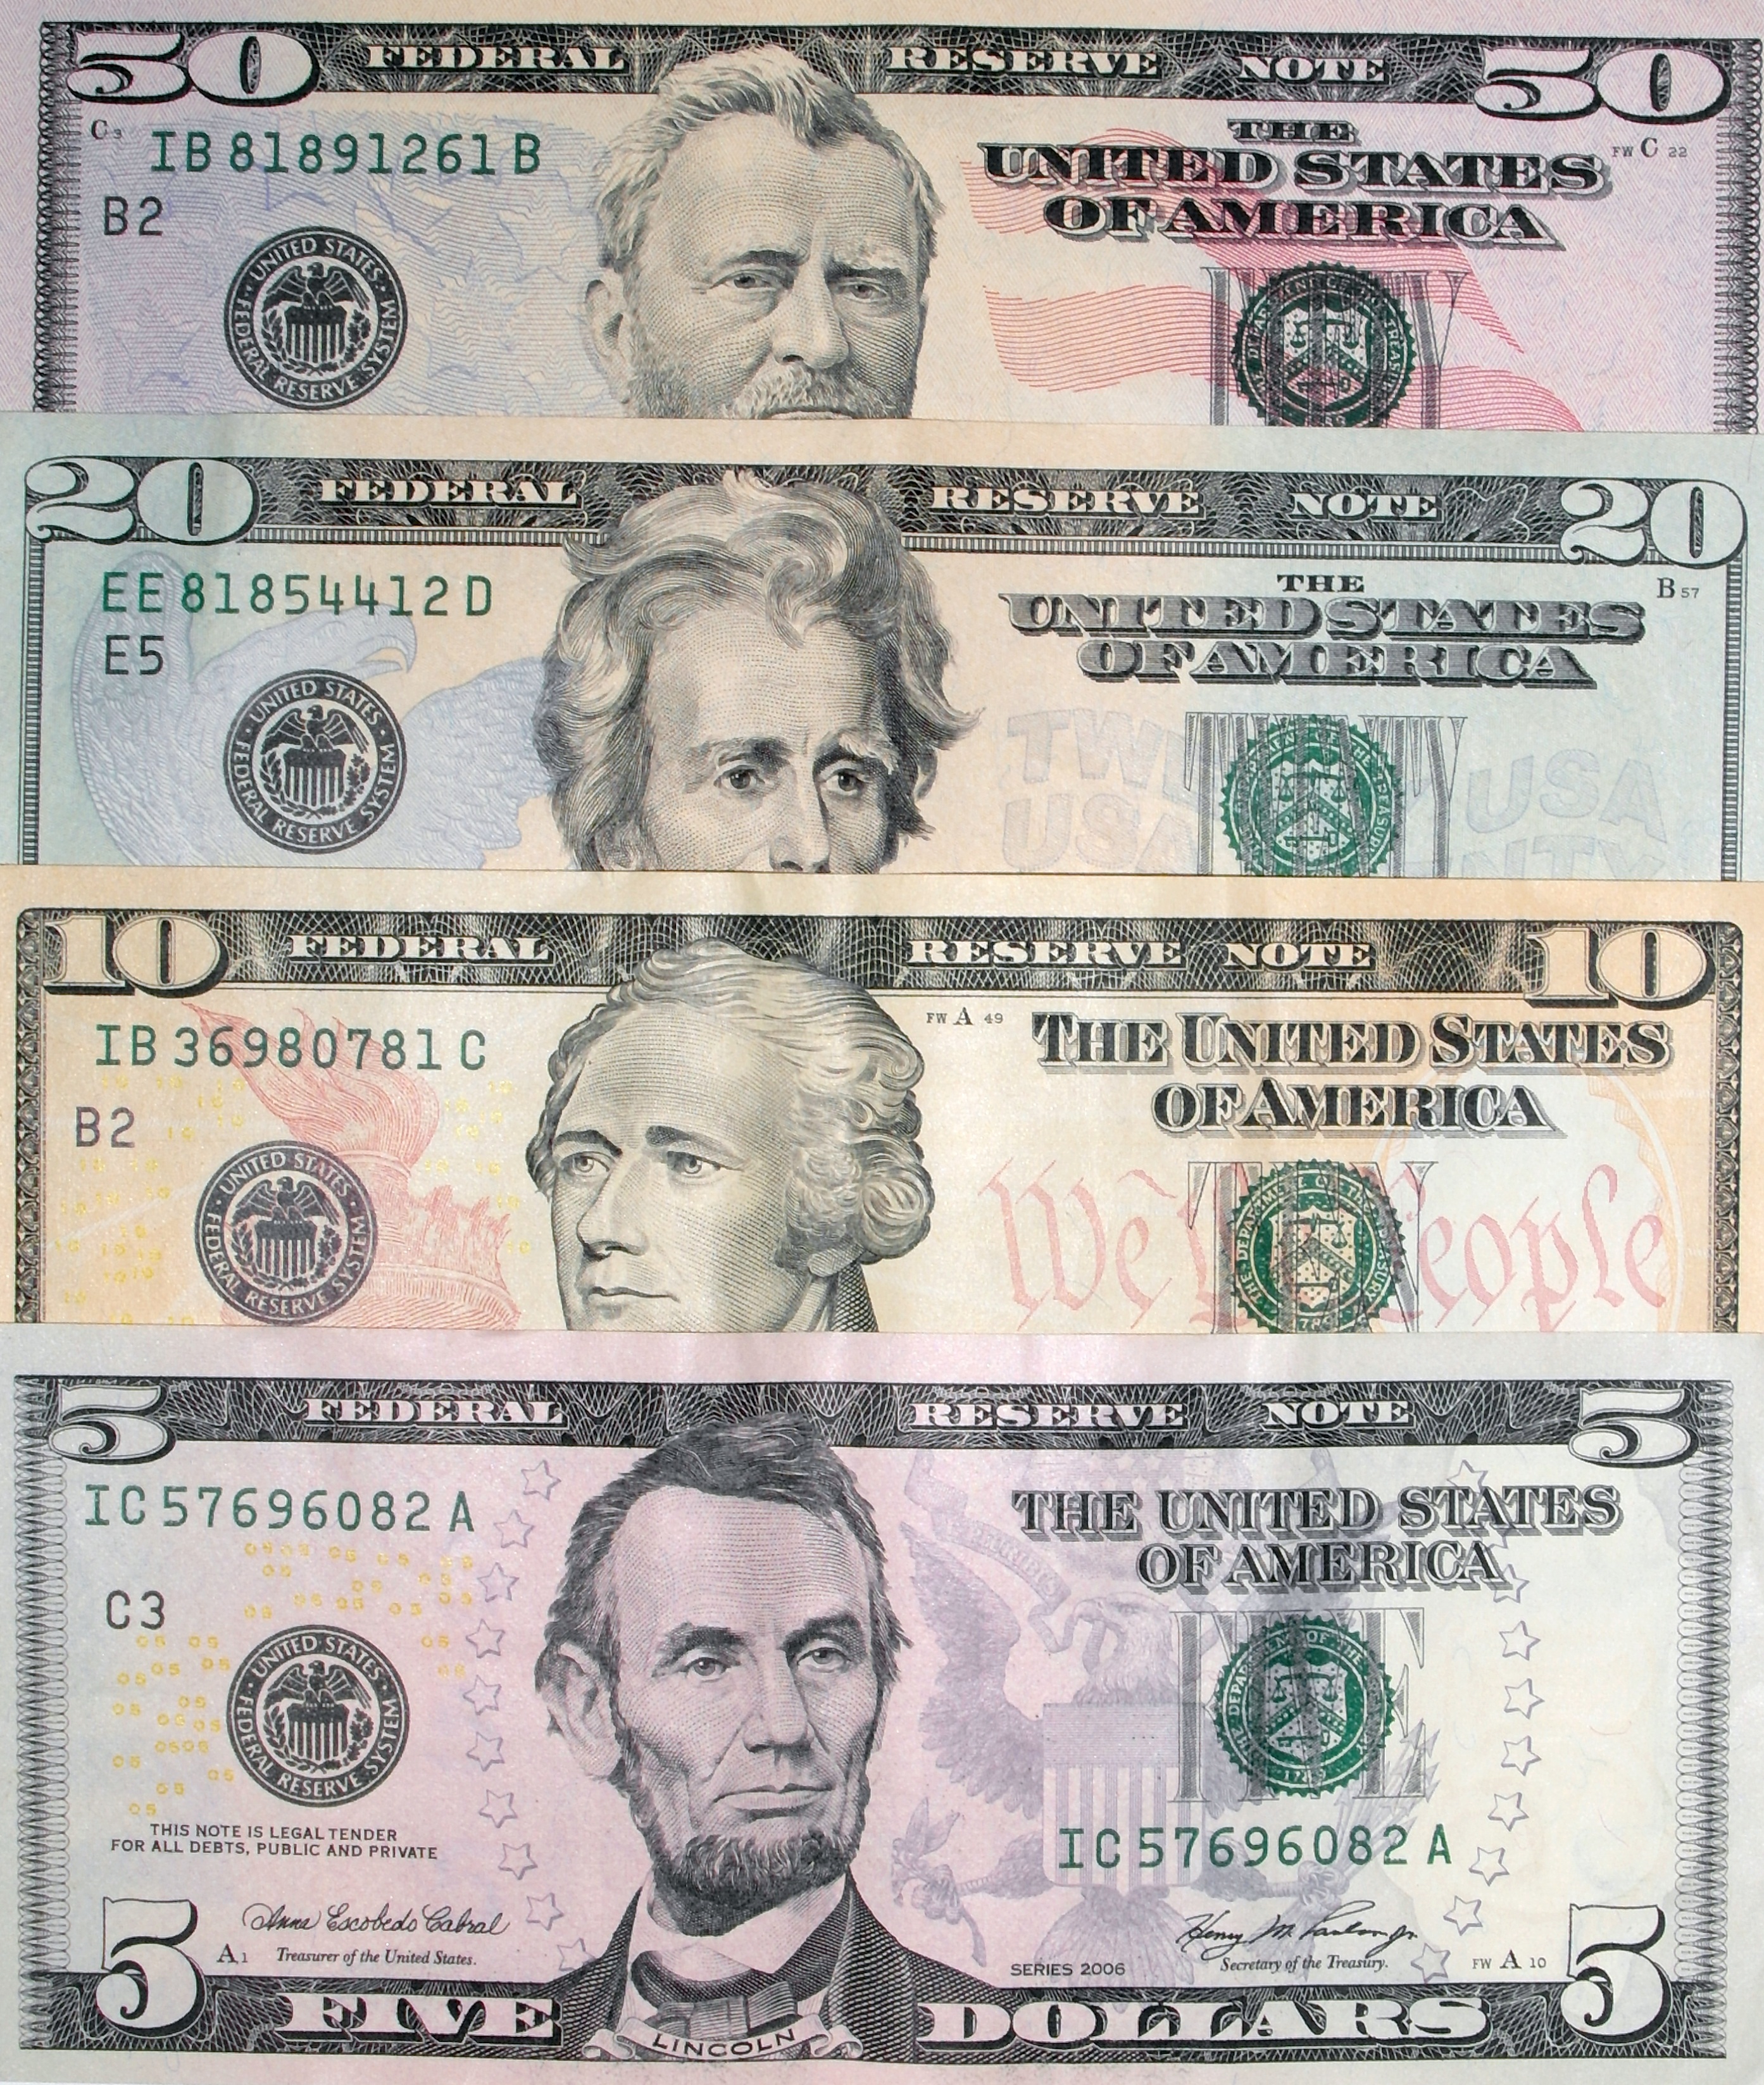
money, paper, material, cash, currency, dollar, 50, 5, 10, 20, rich, payment, wealth, banknotes, banknote, dollars, us dollars, dollar bills, bank of america